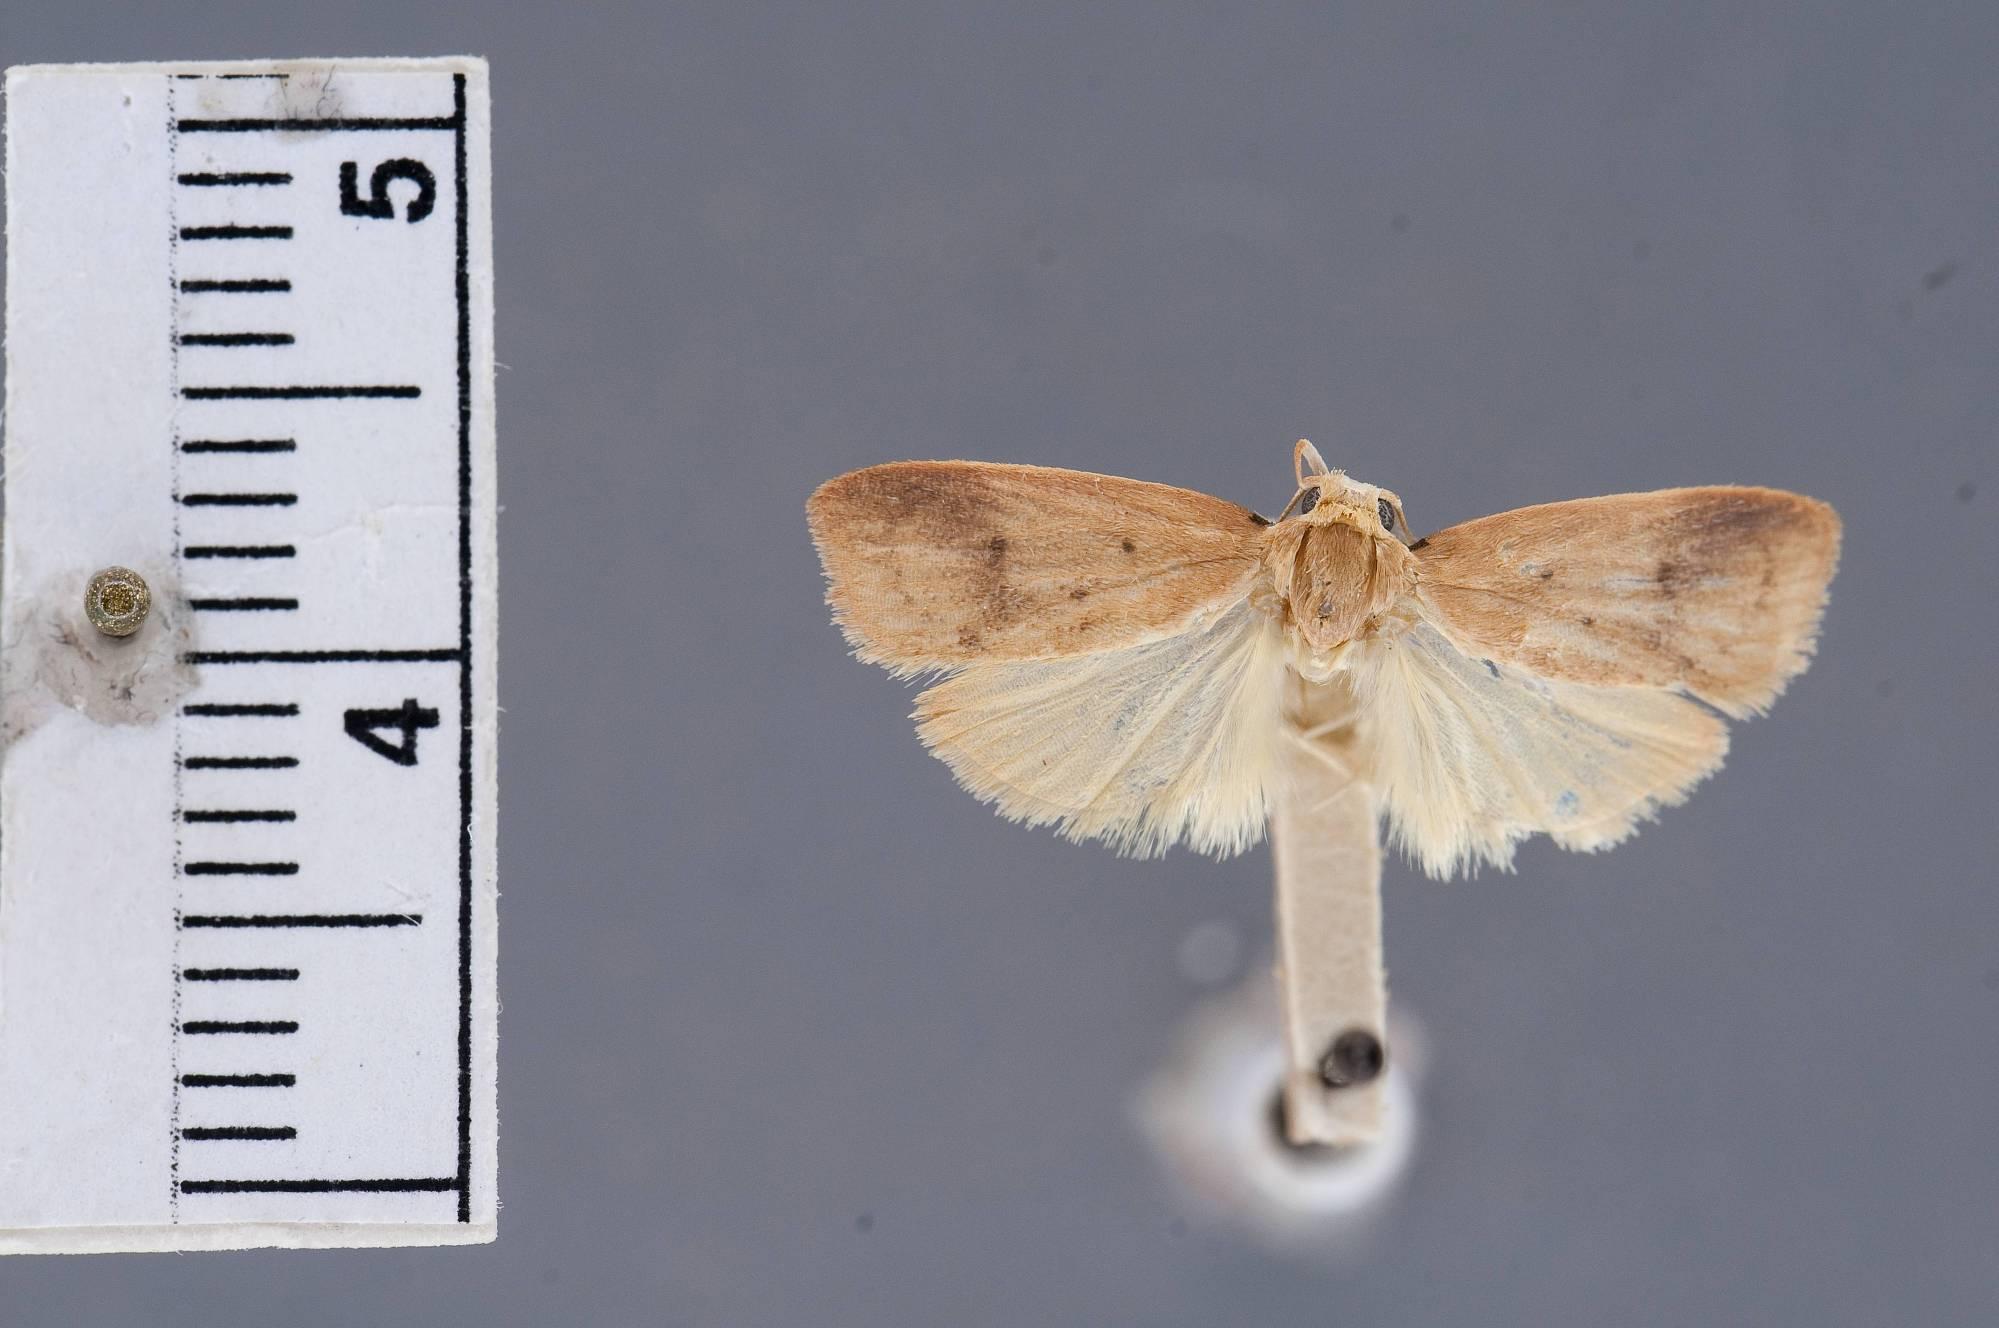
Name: Cryptolechia marcella
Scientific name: Cryptolechia marcella Busck, 1914
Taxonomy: Animalia, Arthropoda, Insecta, Lepidoptera, Glossata, Depressariidae, Cryptolechiinae
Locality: Trinidad River, Panama
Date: Mar 1912